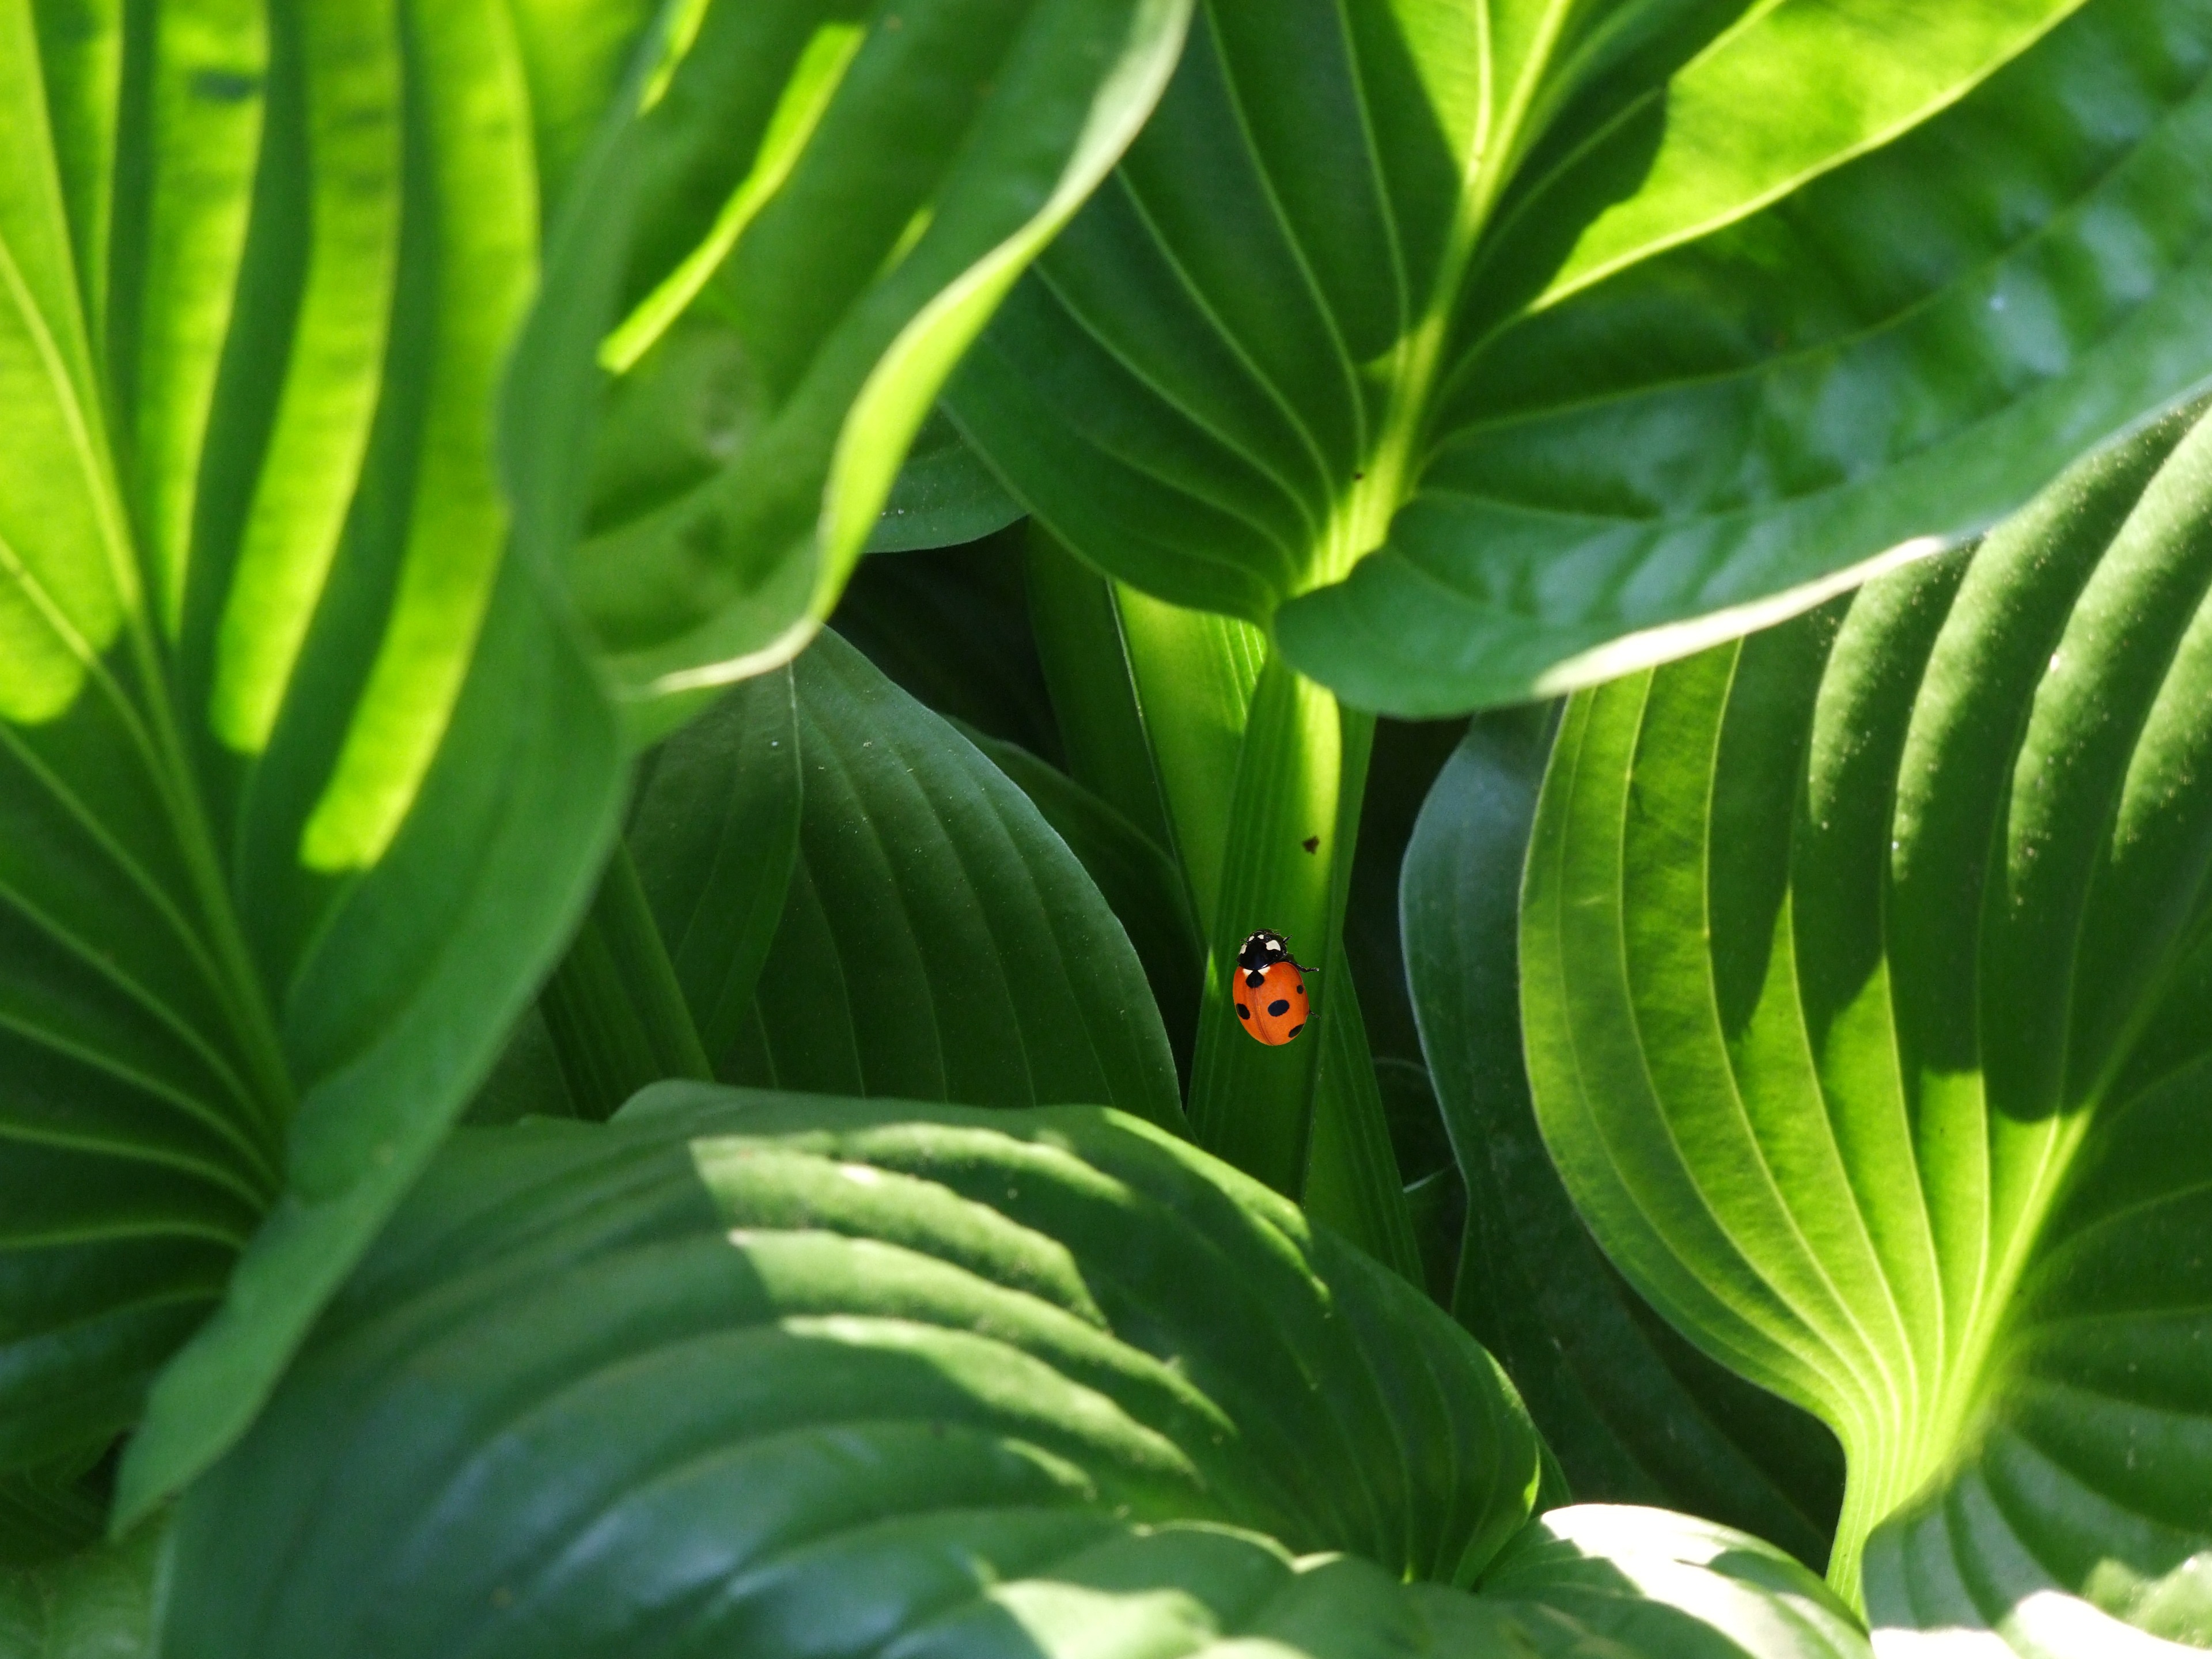
light, plant, leaf, flower, green, jungle, shadow, ladybug, botany, aquatic plant, flora, rainforest, germany, habitat, beetle, tropics, ecosystem, arum, ornamental plant, photo montage, dusseldorf, flowering plant, south park, land plant, arecales, arrowroot family